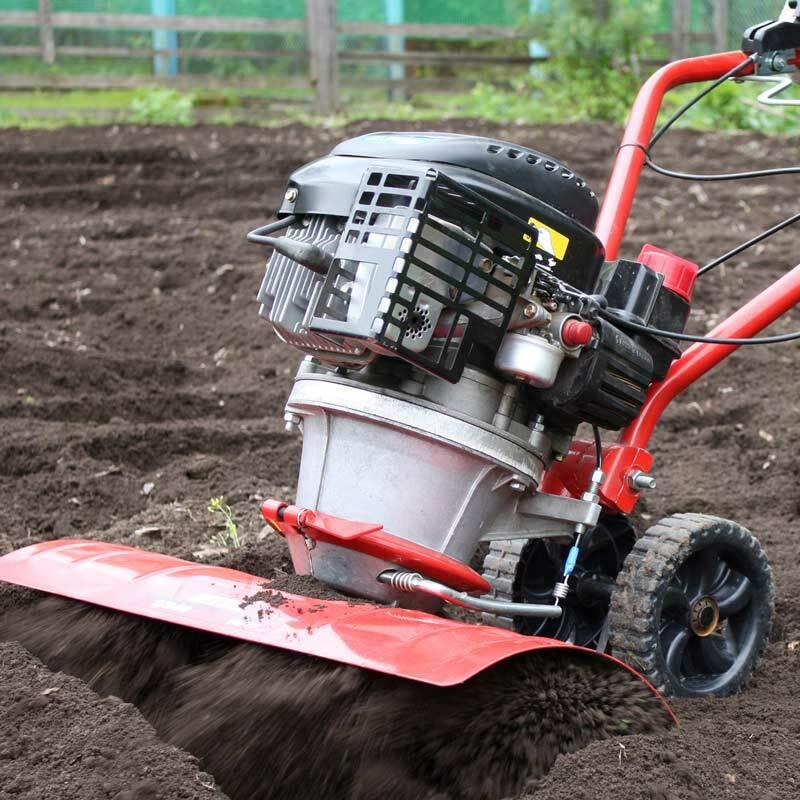
Mashine ndogo ya kilimo ikifanya kazi ya kulima shamba, ikisaidia wakulima kuandaa ardhi kwa njia rahisi na yenye ufanisi katika maeneo yenye ukomo wa ardhi au nafasi ndogo.